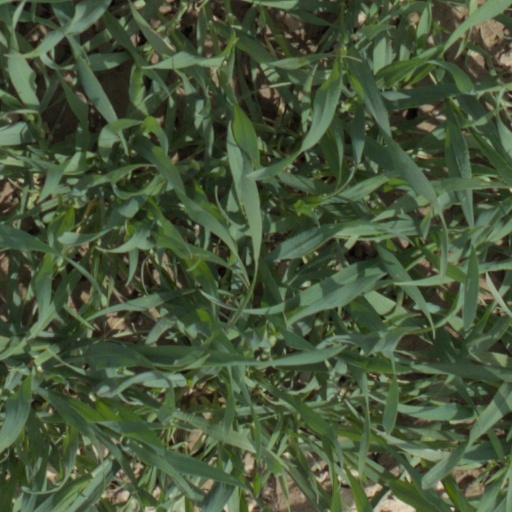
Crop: wheat